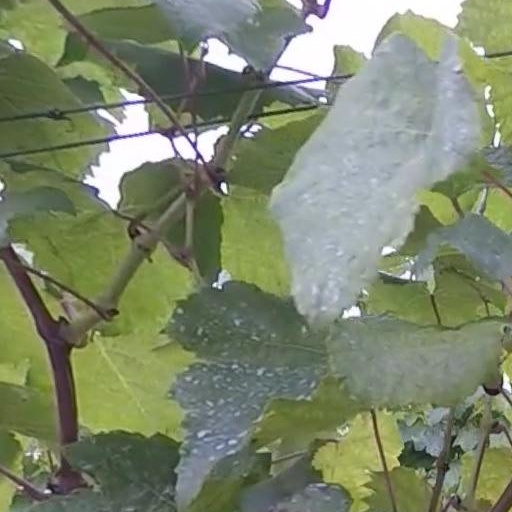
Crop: grape